Six Flags (1961–2024)

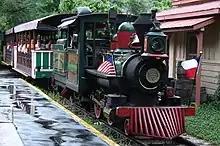
The Six Flags & Texas Railroad at Six Flags Over Texas (2007)

In 1957, real estate businessman Angus G. Wynne and other investors created The Great Southwest Corporation, which in 1960 began building its first theme park in Arlington, Texas, between Dallas and Fort Worth. They named it Six Flags Over Texas, a reference to the six nations that have governed Texas: Spain, France, Mexico, the Republic of Texas, the United States of America, and the Confederate States of America. The park opened the following year for a short, 45-day season.